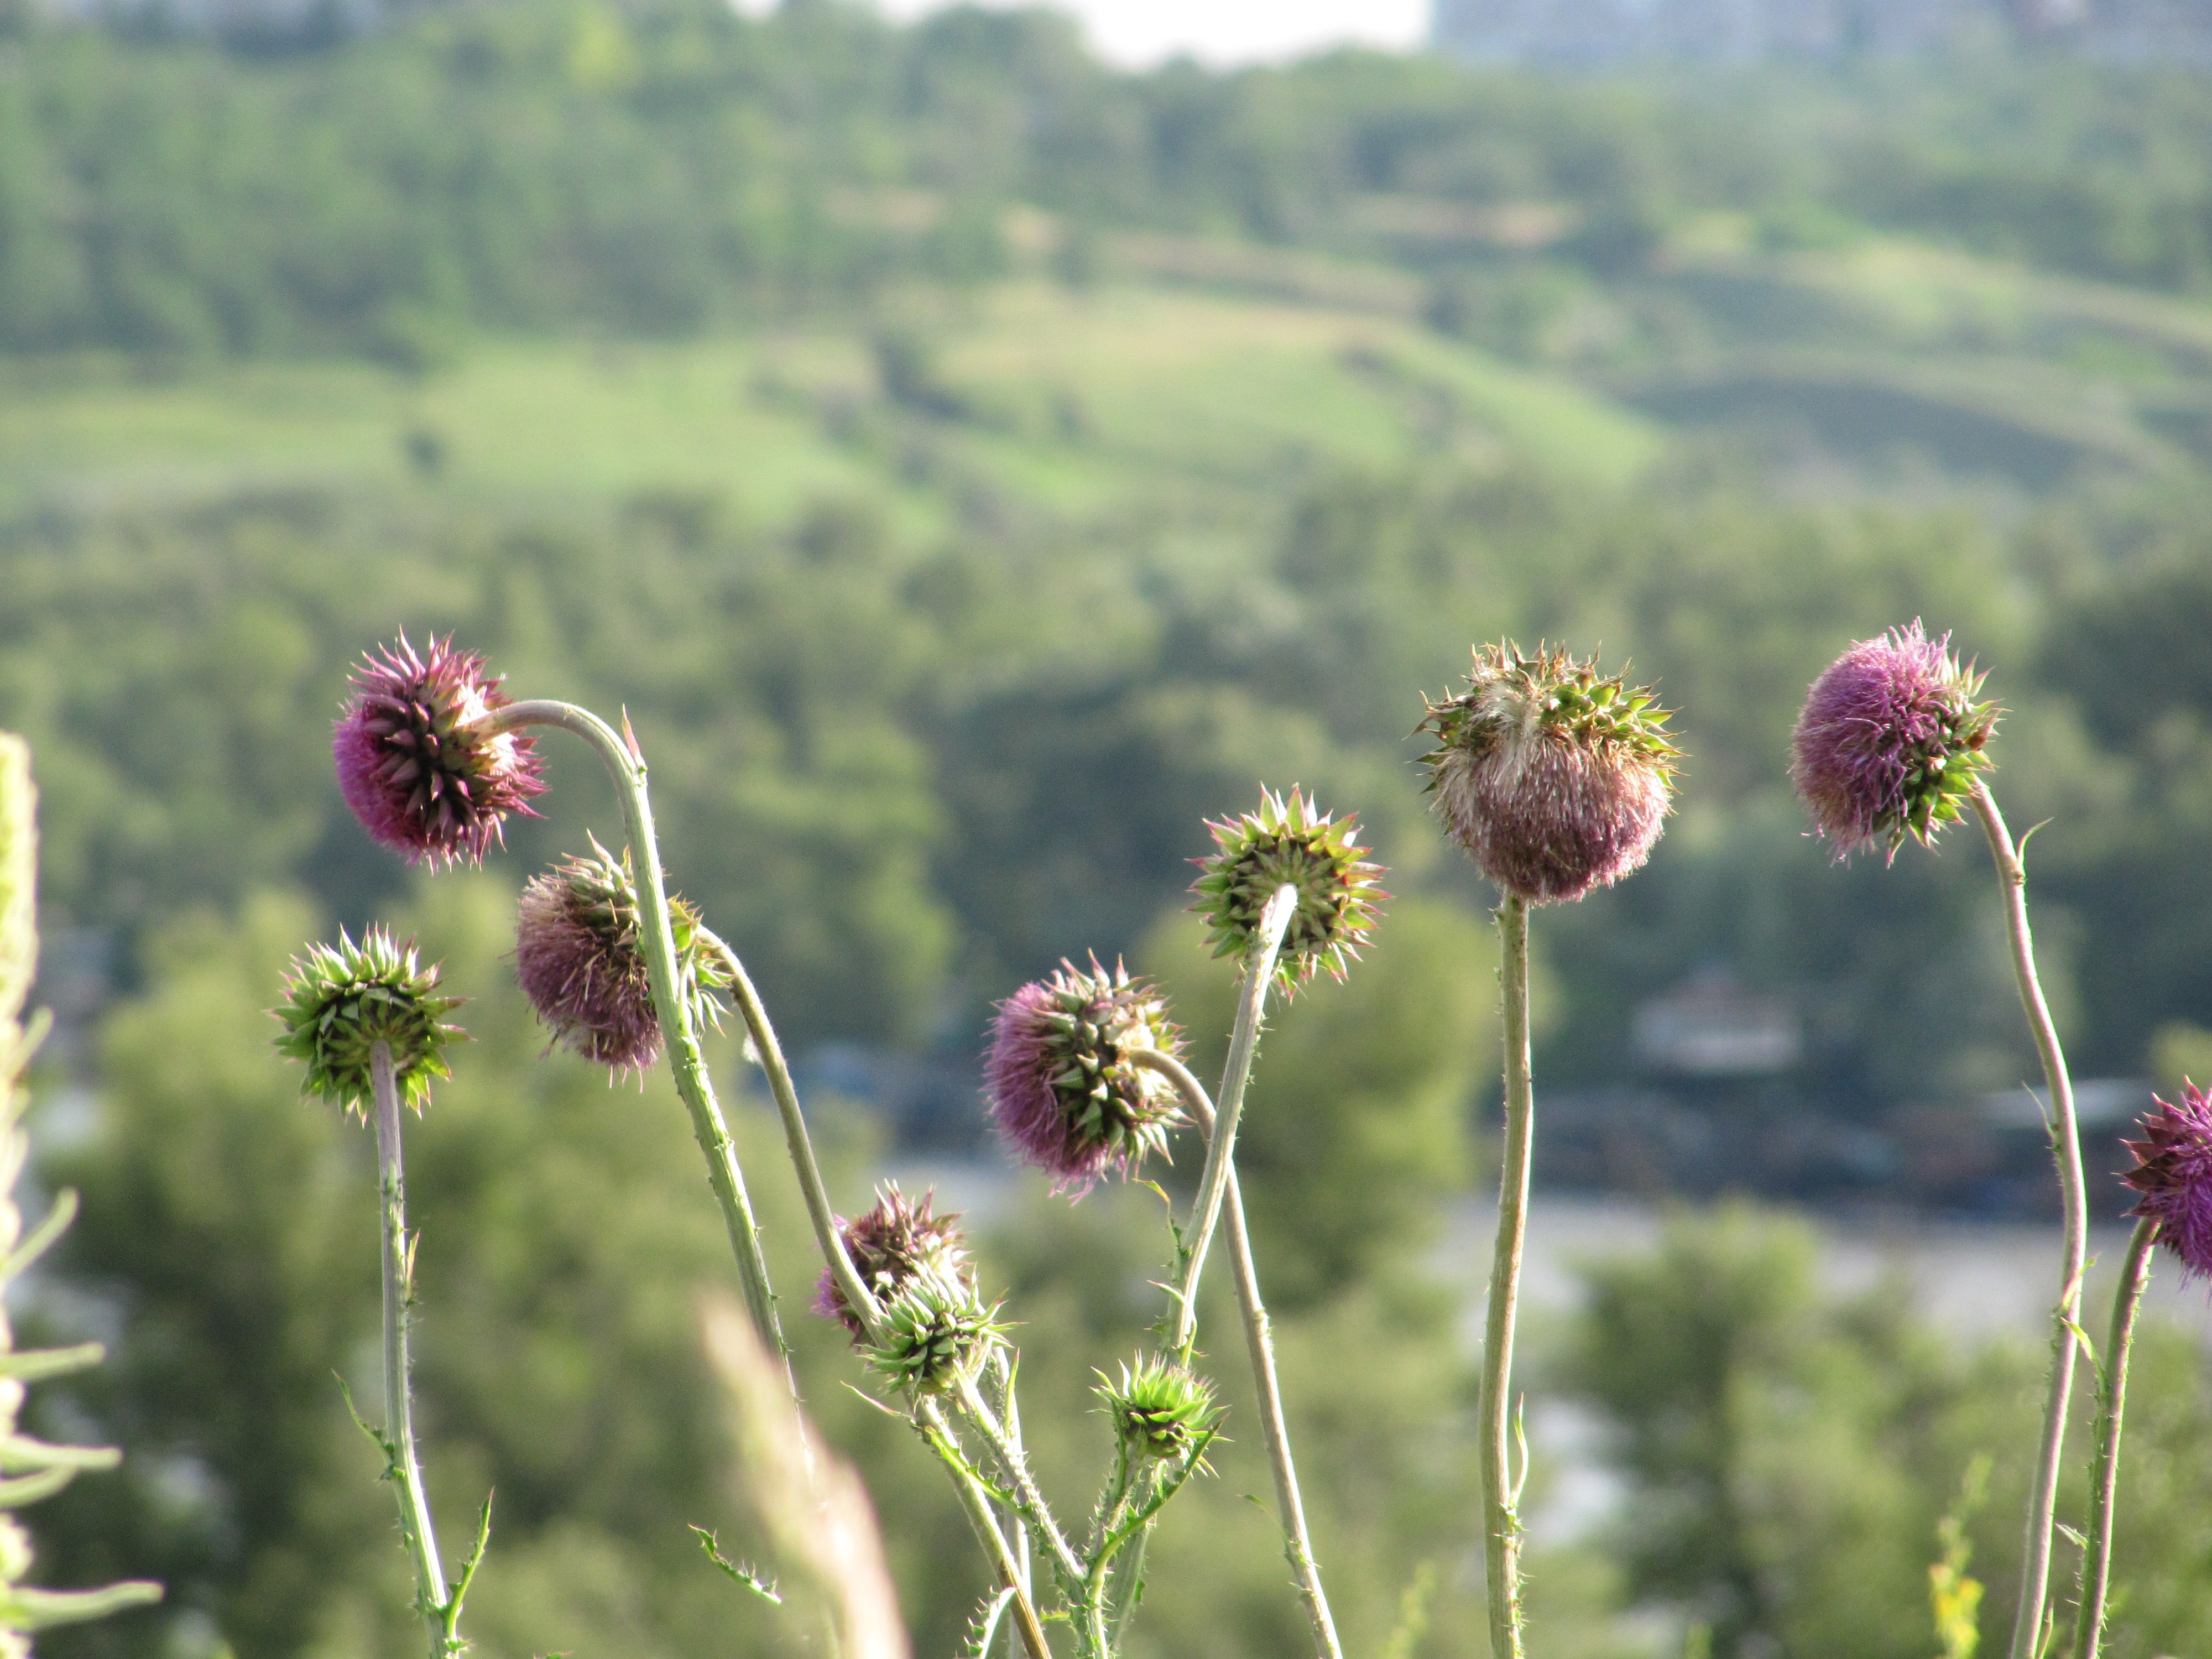
landscape, nature, grass, plant, field, meadow, prairie, flower, purple, bloom, botany, pink, flora, plain, wildflower, flowers, grassland, thistle, macro photography, rural area, summer flowers, barb, flowering plant, daisy family, grass family, plant stem, land plant, budyak